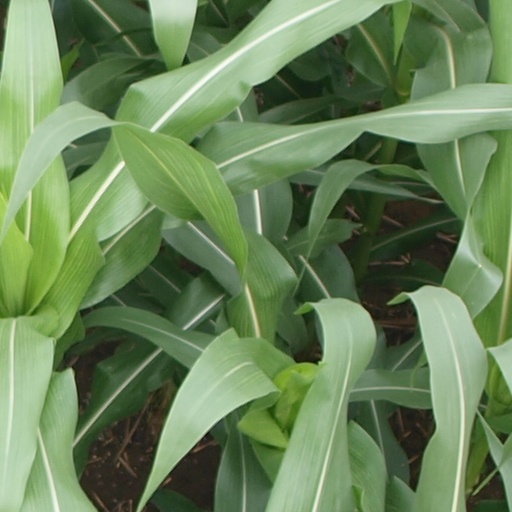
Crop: maize; corn